Agriculture in Turkmenistan

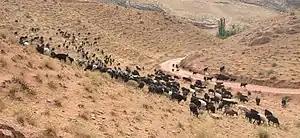
A mixed flock of goats and sheep grazes on a hillside in Ahal Province, Turkmenistan

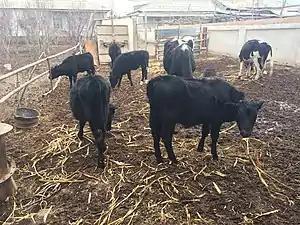
Corral of a dairy farm in Lebap Province, Turkmenistan

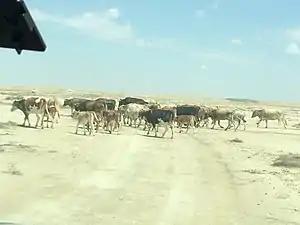
Cattle cross a desert track in Balkan Province, Turkmenistan

Up to 1991, agriculture in Turkmenistan (then the Turkmen SSR), as in all other Soviet republics, was organized in a dual system, in which large-scale collective- and state farms coexisted in a symbiotic relationship with quasi-private individual farming on subsidiary household plots. The process of transition to a market economy that began in independent Turkmenistan after 1992 led to the creation of a new category of midsized peasant farms, known as "daýhanlar" or "dayhan farms", between the small household plots and the large farm enterprises. In 2002 there were more than 5,000 such private farms in Turkmenistan, operating on 81,000 hectares. The former collective and state farms were transformed in 1996-1997 into associations of leaseholders. So-called “peasant associations” were summarily organized by presidential decree in place of the traditional collective and state farms, and each association was instructed to parcel out its large fields to individual leaseholders (typically heads of families). The average leasehold within a peasant association is 4 hectares, whereas a dayhan farm averages 16 hectares.